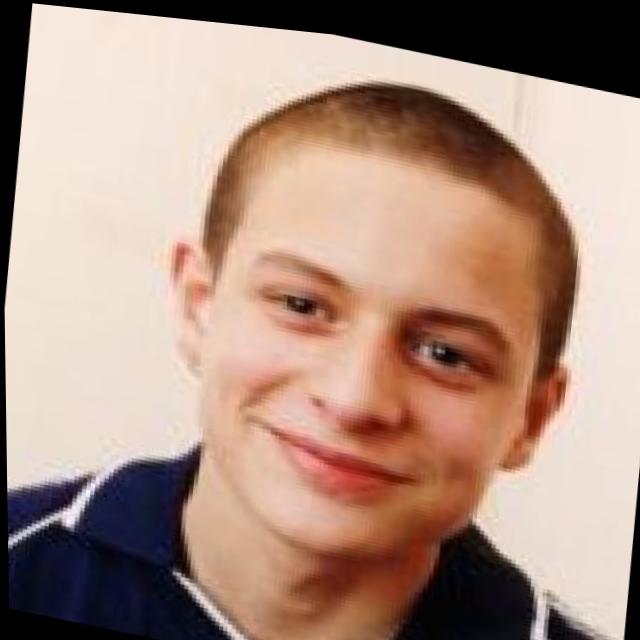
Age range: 13-20